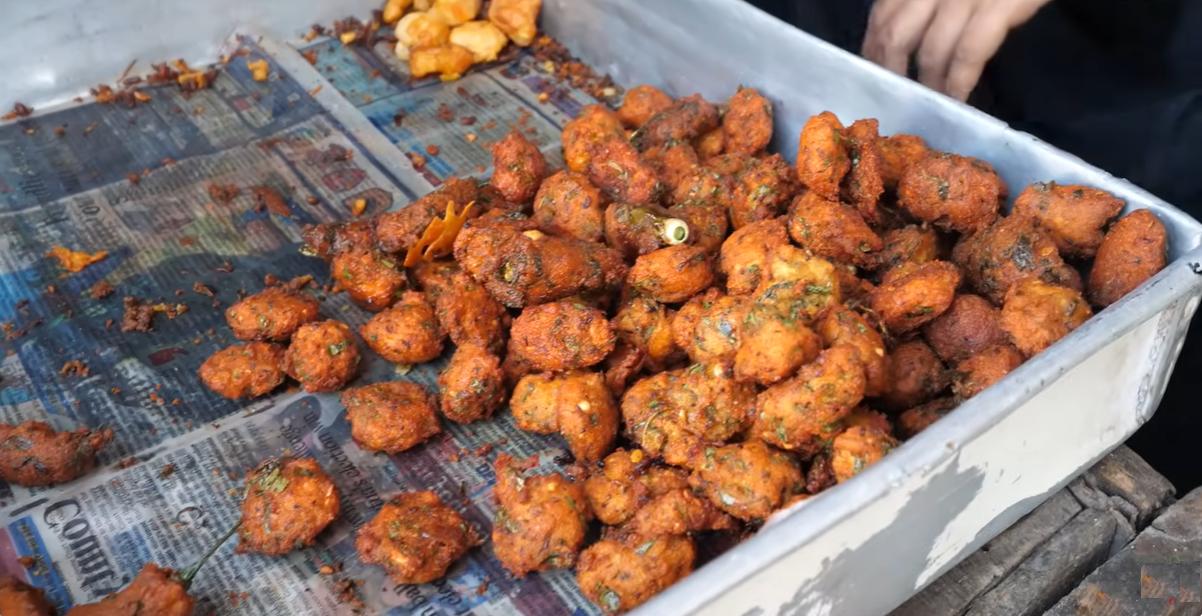
Maandazi yaliyo katwa katwa madogo madogo yamekaangwa kwa mafuta. yamewekwa juu ya bakuli nyeupe iliyowekwa gazeti. Mandazi haya hukaangwa kutumia unga wa ngano na kukatiwa katiwa mboga za kijani.